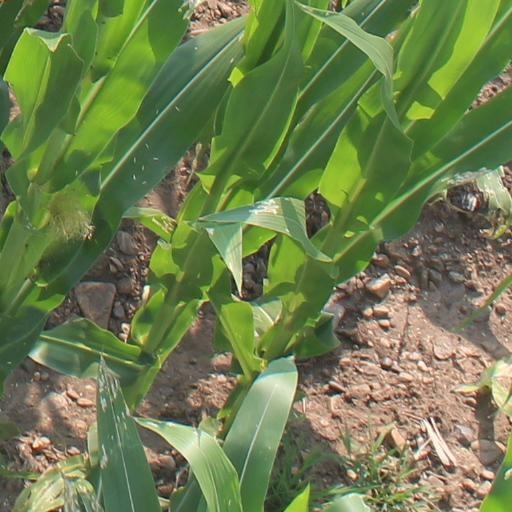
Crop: maize; corn